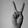
ASL letter: V